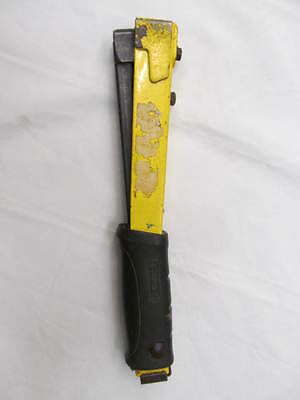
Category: stapler